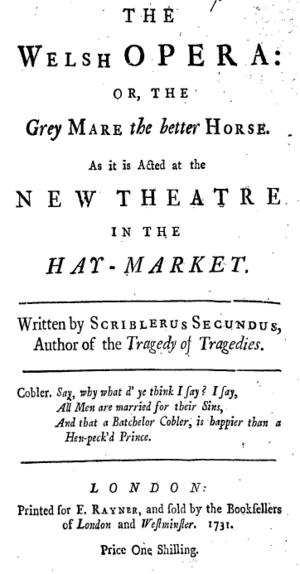
L'Opéra gallois est une pièce de Henry Fielding. Représentée pour la première fois le 22 avril 1731 à Haymarket, la pièce succède aux Écrivains publics et forme un tout avec La Tragédie des Tragédies. On en trouve une version améliorée dans L'Opéra de Grub-Street.